Los Vaqueros Reservoir

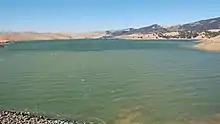
The lake has boating and fishing

Certain types of recreation are allowed on the lake. These include boating and fishing. Boats may be rented at the marina, but no boats may be brought into the watershed. Gasoline-powered boats are not allowed. Swimming and wading are forbidden.